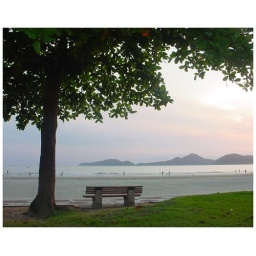
Bench and tree by the beach in Southeast Brazil.